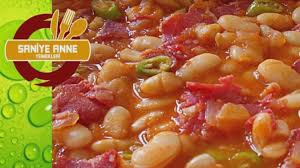
Yemek: kuru_fasulye